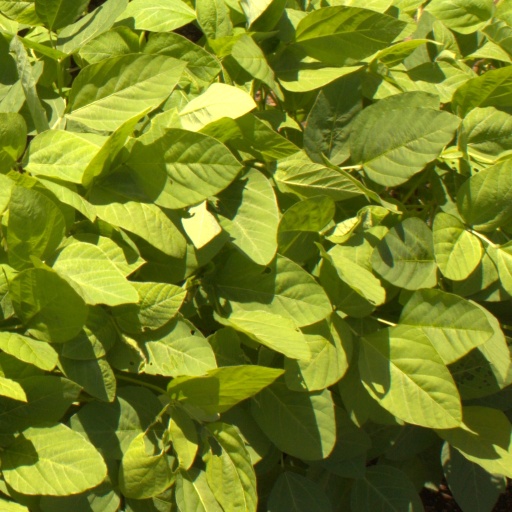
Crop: soybean